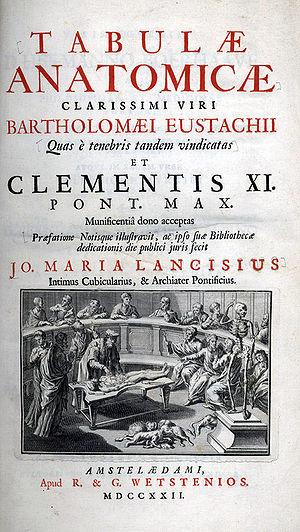
Bartolomeo Eustachi ou Barthélemy Eustache est un savant anatomiste et médecin italien, né vers 1500-1510 à San Severino dans la Marche d'Ancône, et mort à Fossombrone en 1574.
Pour l'histoire de l'anatomie, un théâtre anatomique est un édifice spécialisé où l'on procédait à des dissections anatomiques en public durant les Temps modernes et au début de l'Époque contemporaine en Occident.